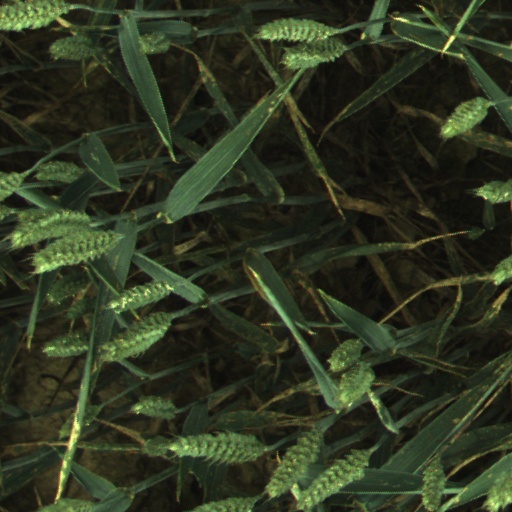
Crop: wheat